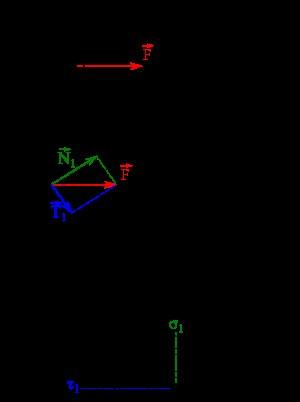
Le cercle de Mohr est une représentation graphique des états de contrainte à deux dimensions, proposée par Christian Otto Mohr en 1882.